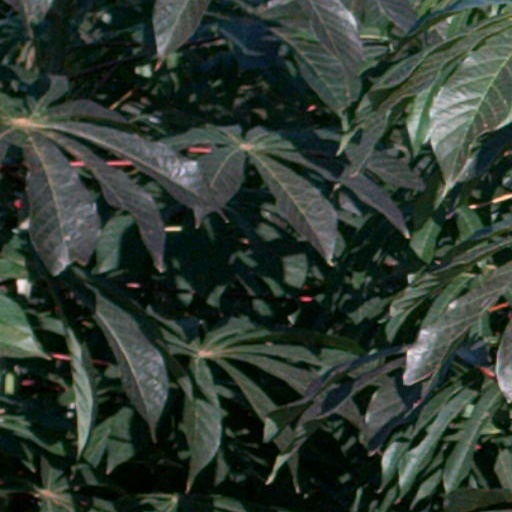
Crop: cassava